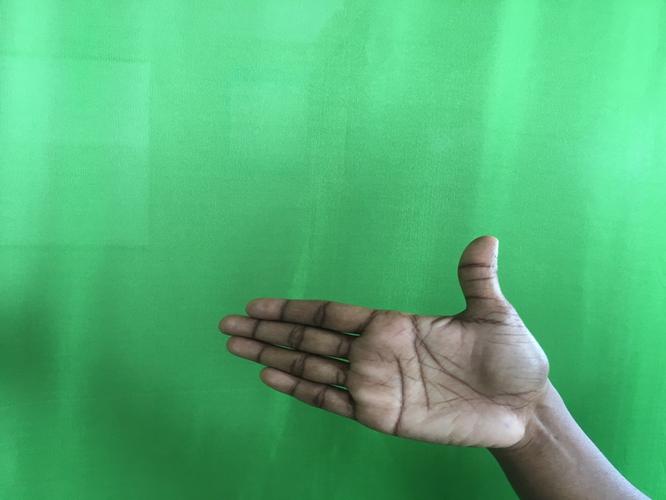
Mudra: Ardhachandran
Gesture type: single_hand